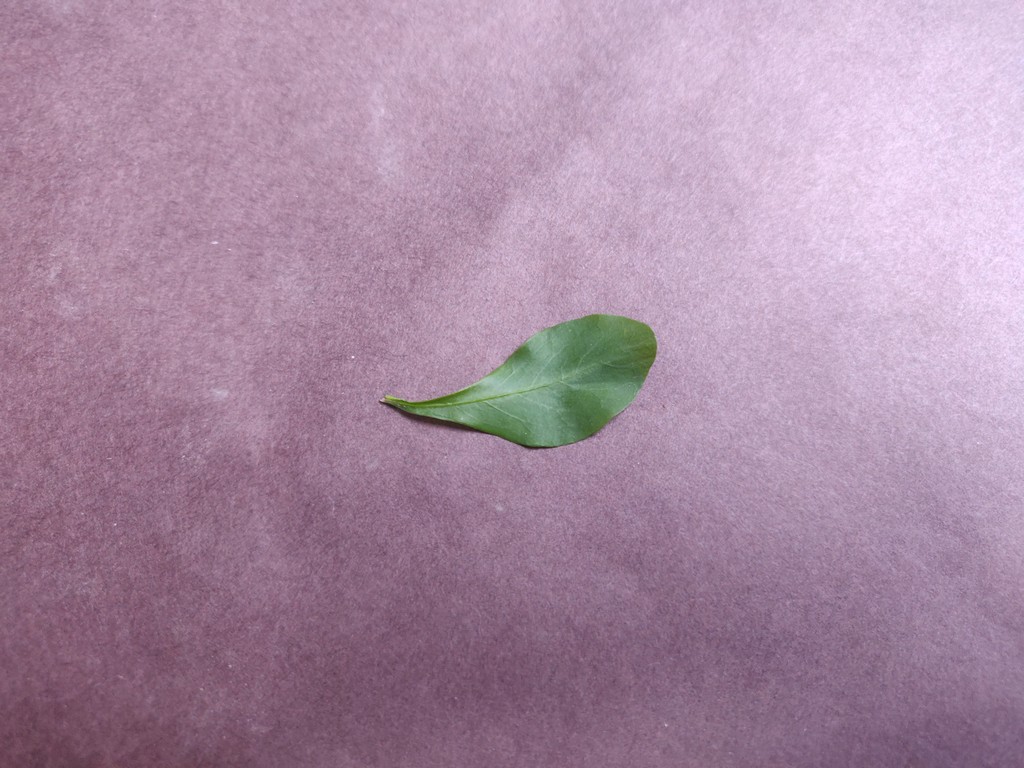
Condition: Healthy
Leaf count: single
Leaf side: front